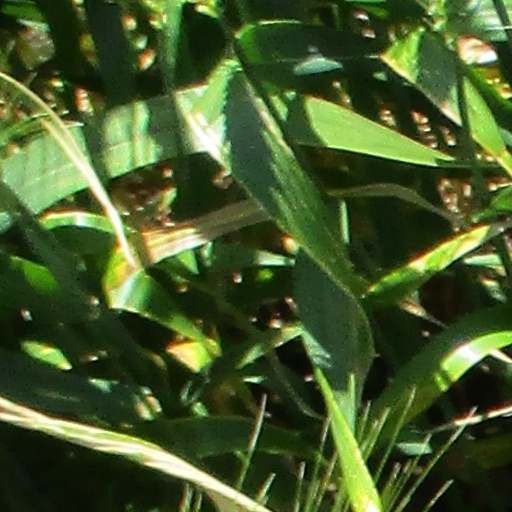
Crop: wheat